James Woolsey

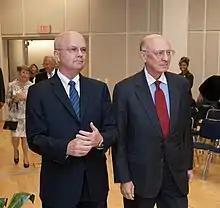
Former Directors of the CIA James Woolsey and Michael Hayden in 2012

John McCain hired Woolsey as an advisor on energy and climate change issues for his 2008 U.S. presidential election campaign.